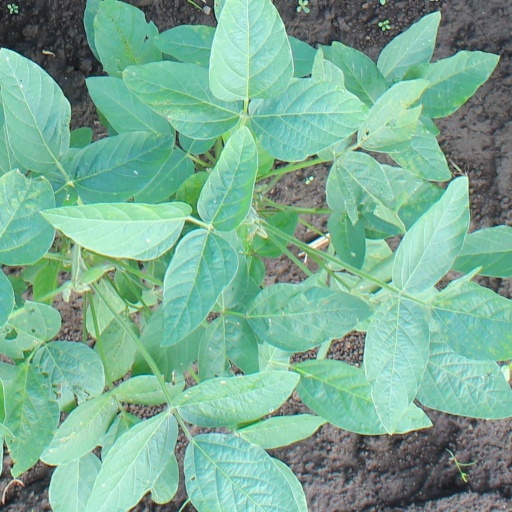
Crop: soybean